João Maria Ferreira do Amaral II

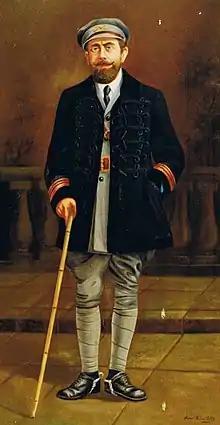
Portrait of Colonel Ferreira do Amaral, by Duarte Pimentel

João Maria Ferreira do Amaral, OTS, CC (14 June 1876 in Lisbon, São Julião – 11 March 1931 in Lisbon) was a Portuguese soldier.